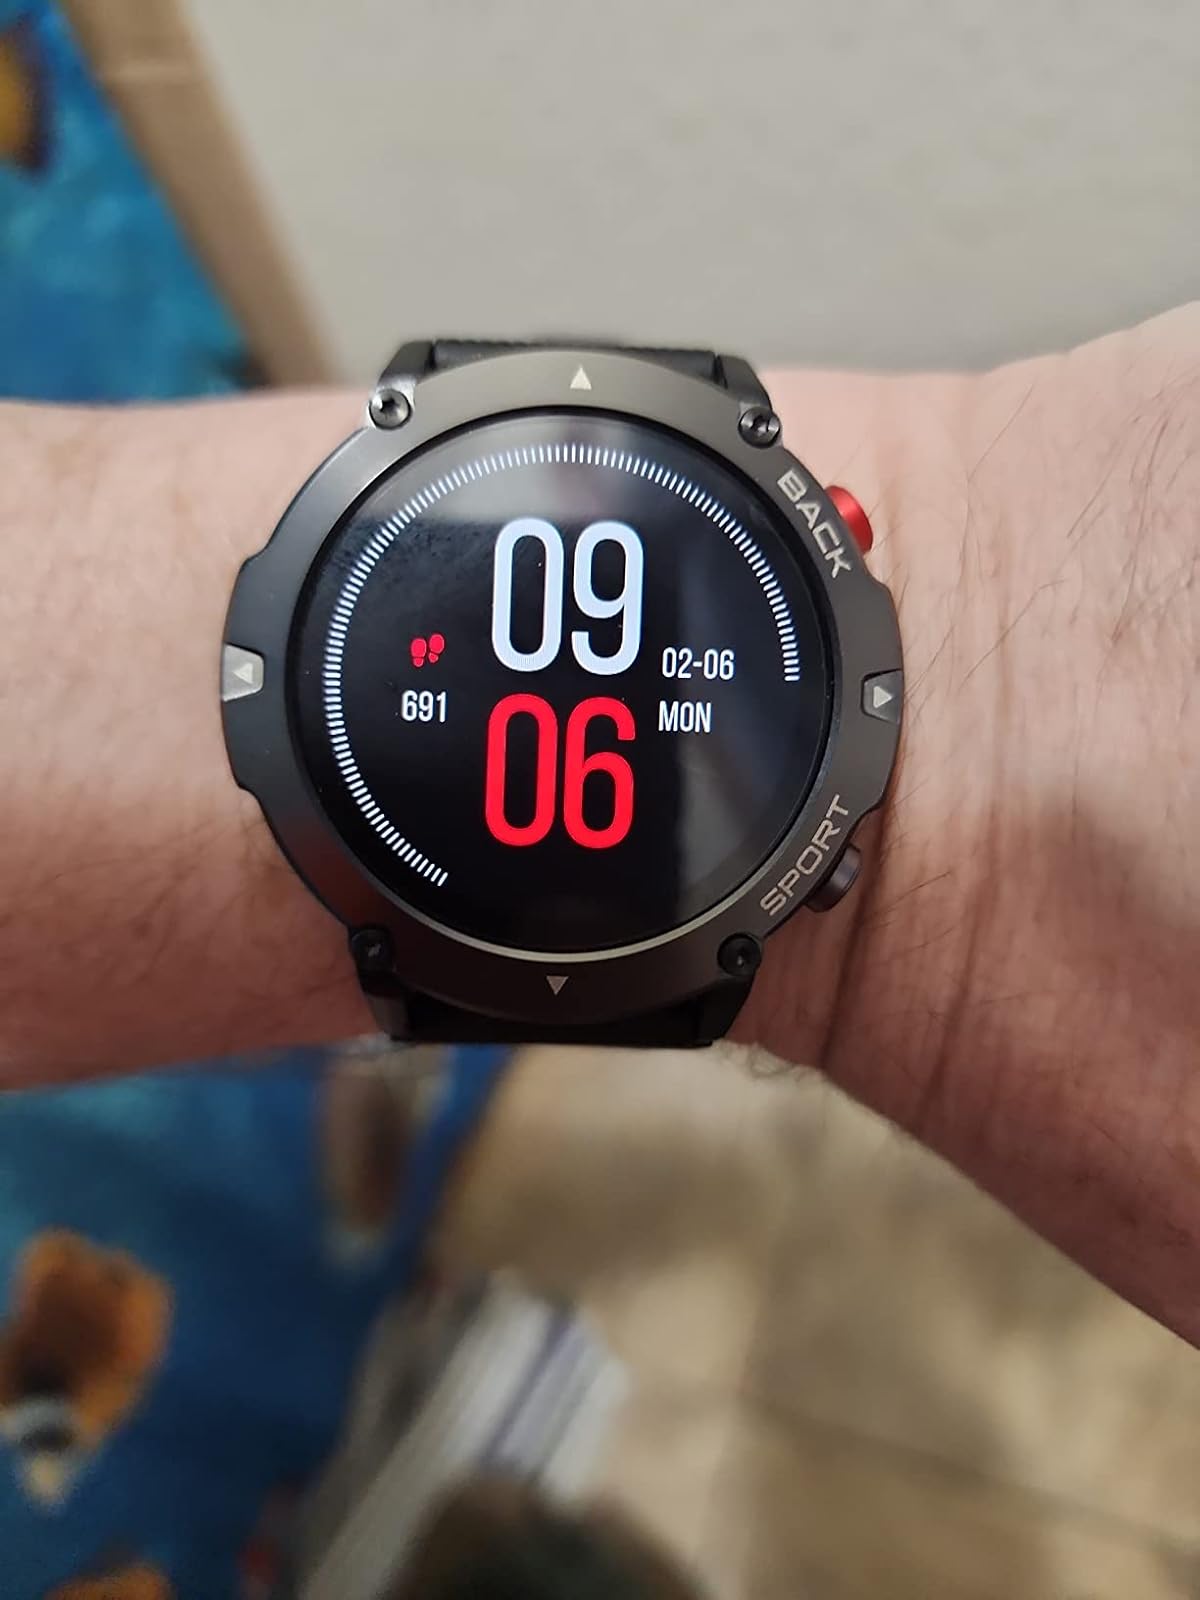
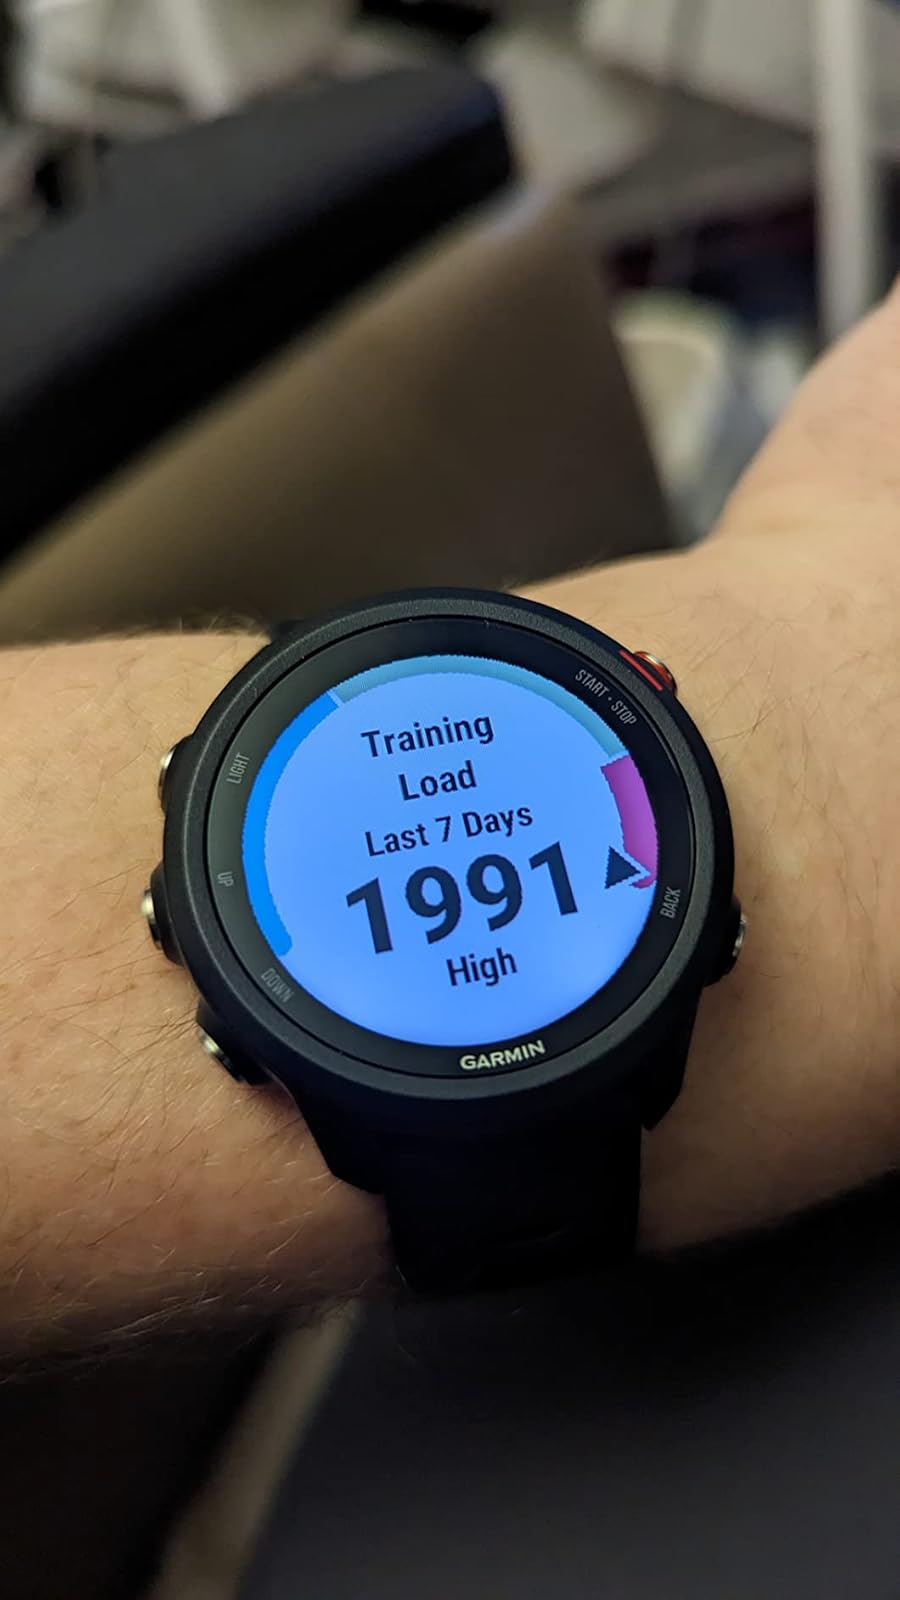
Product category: smartwatch
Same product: no